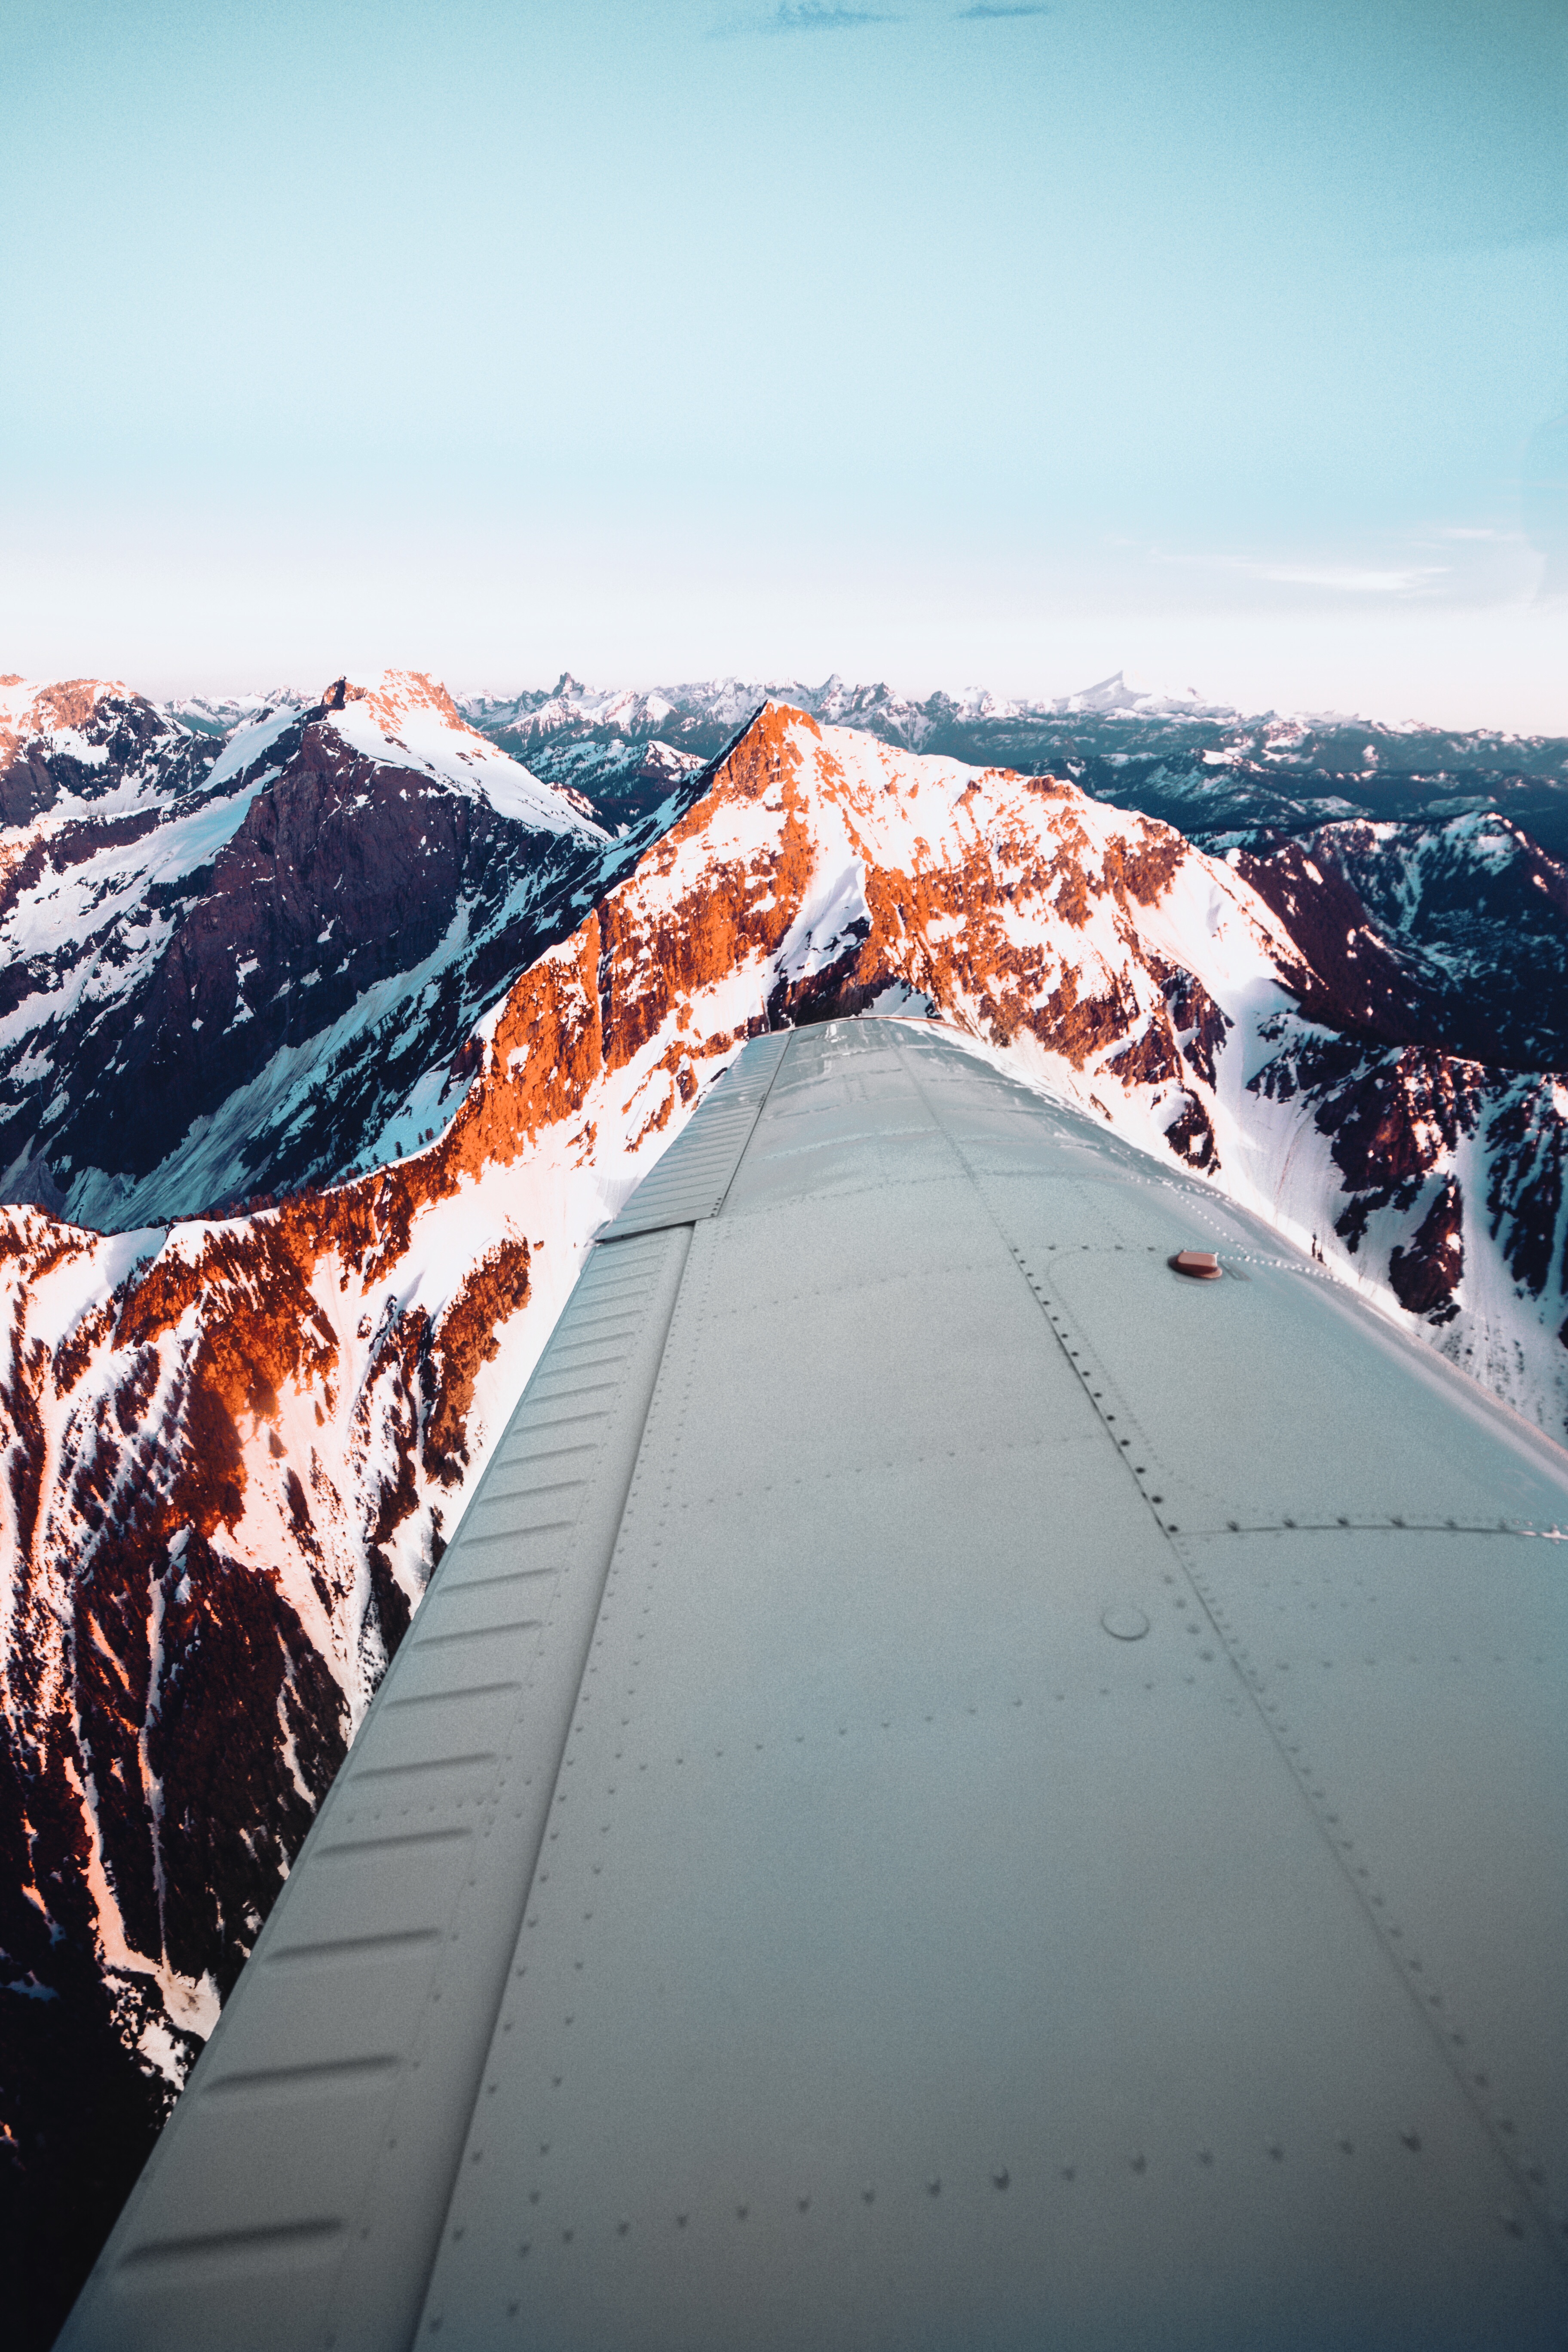
snow, sky, mountain, mountainous landforms, mountain range, winter, geological phenomenon, alps, architecture, landscape, summit, photography, ridge, cloud, world, hill, massif, slope, road, city, tourism